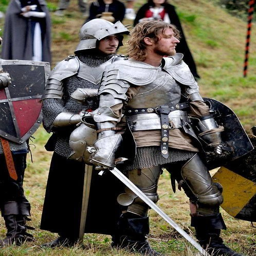
modern example of a knight